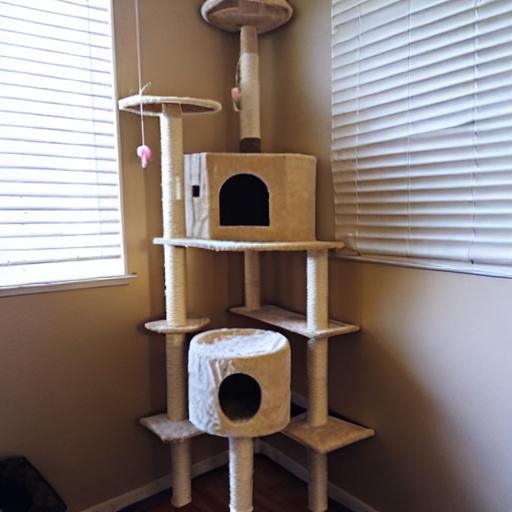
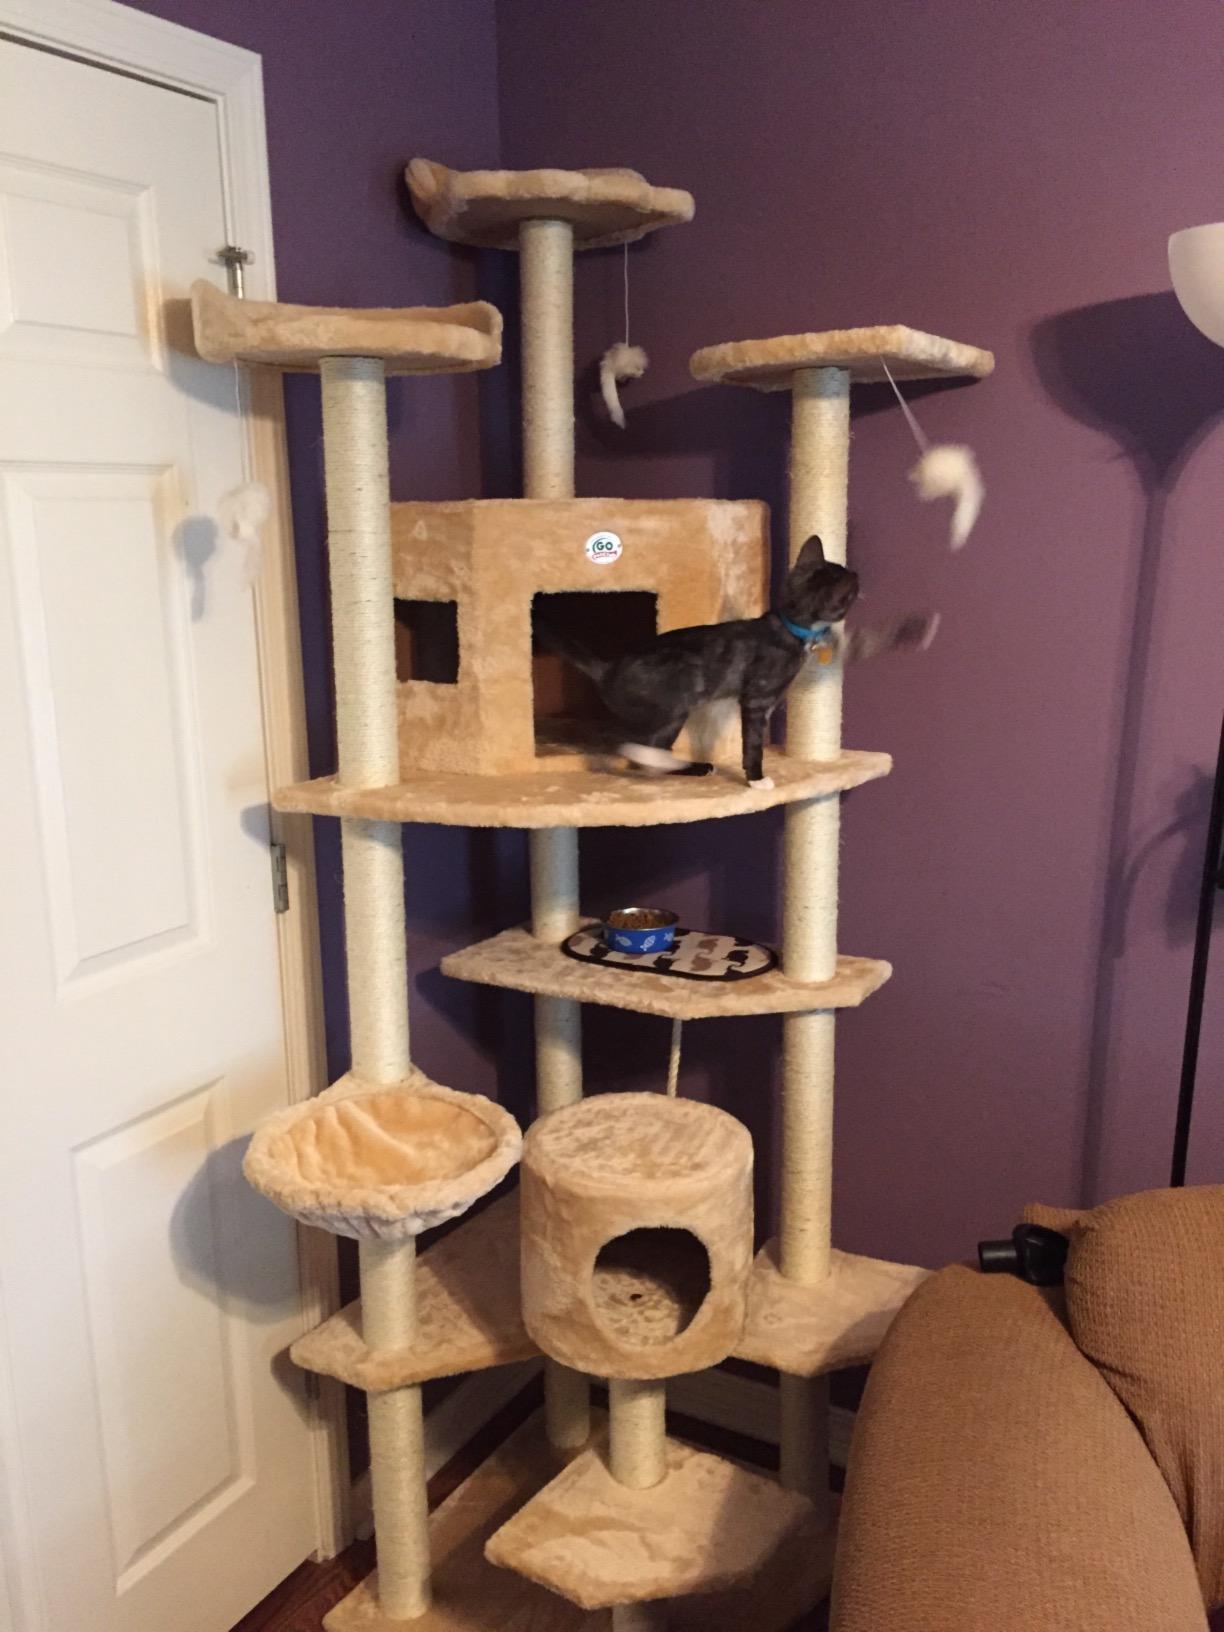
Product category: items_cat tree
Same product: no